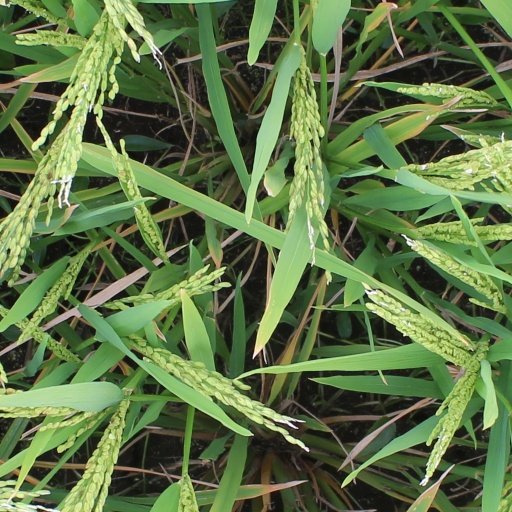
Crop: rice